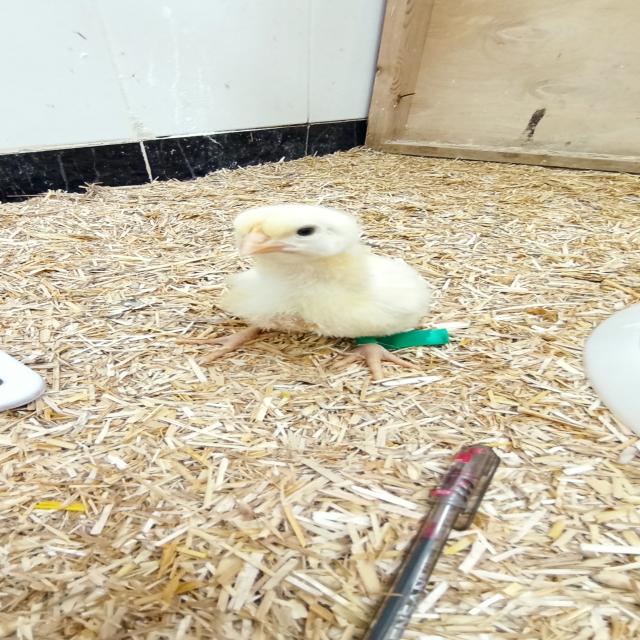
Weight: 219 g